Westgate-on-Sea

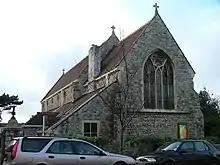
St Saviour's Church

Westgate is a part of the parliamentary constituency of Herne Bay and Sandwich, which covers much of north-east Kent. The seat was created at the 2024 general election, when the Conservative Sir Roger Gale was elected. Before 2024 Westgate was a part of North Thanet.